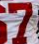
Number: 7